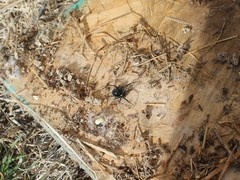
Species: Lactrodectus_hesperus